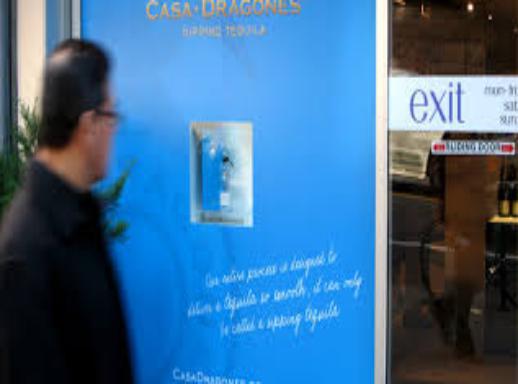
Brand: Casa Dragones
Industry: Food